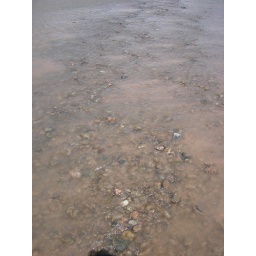
pretty rocks in the river